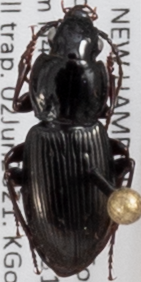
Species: Pterostichus pensylvanicus
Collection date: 2021-06-02
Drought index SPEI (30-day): -1.594
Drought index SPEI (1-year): -1.19
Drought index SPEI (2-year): -0.642